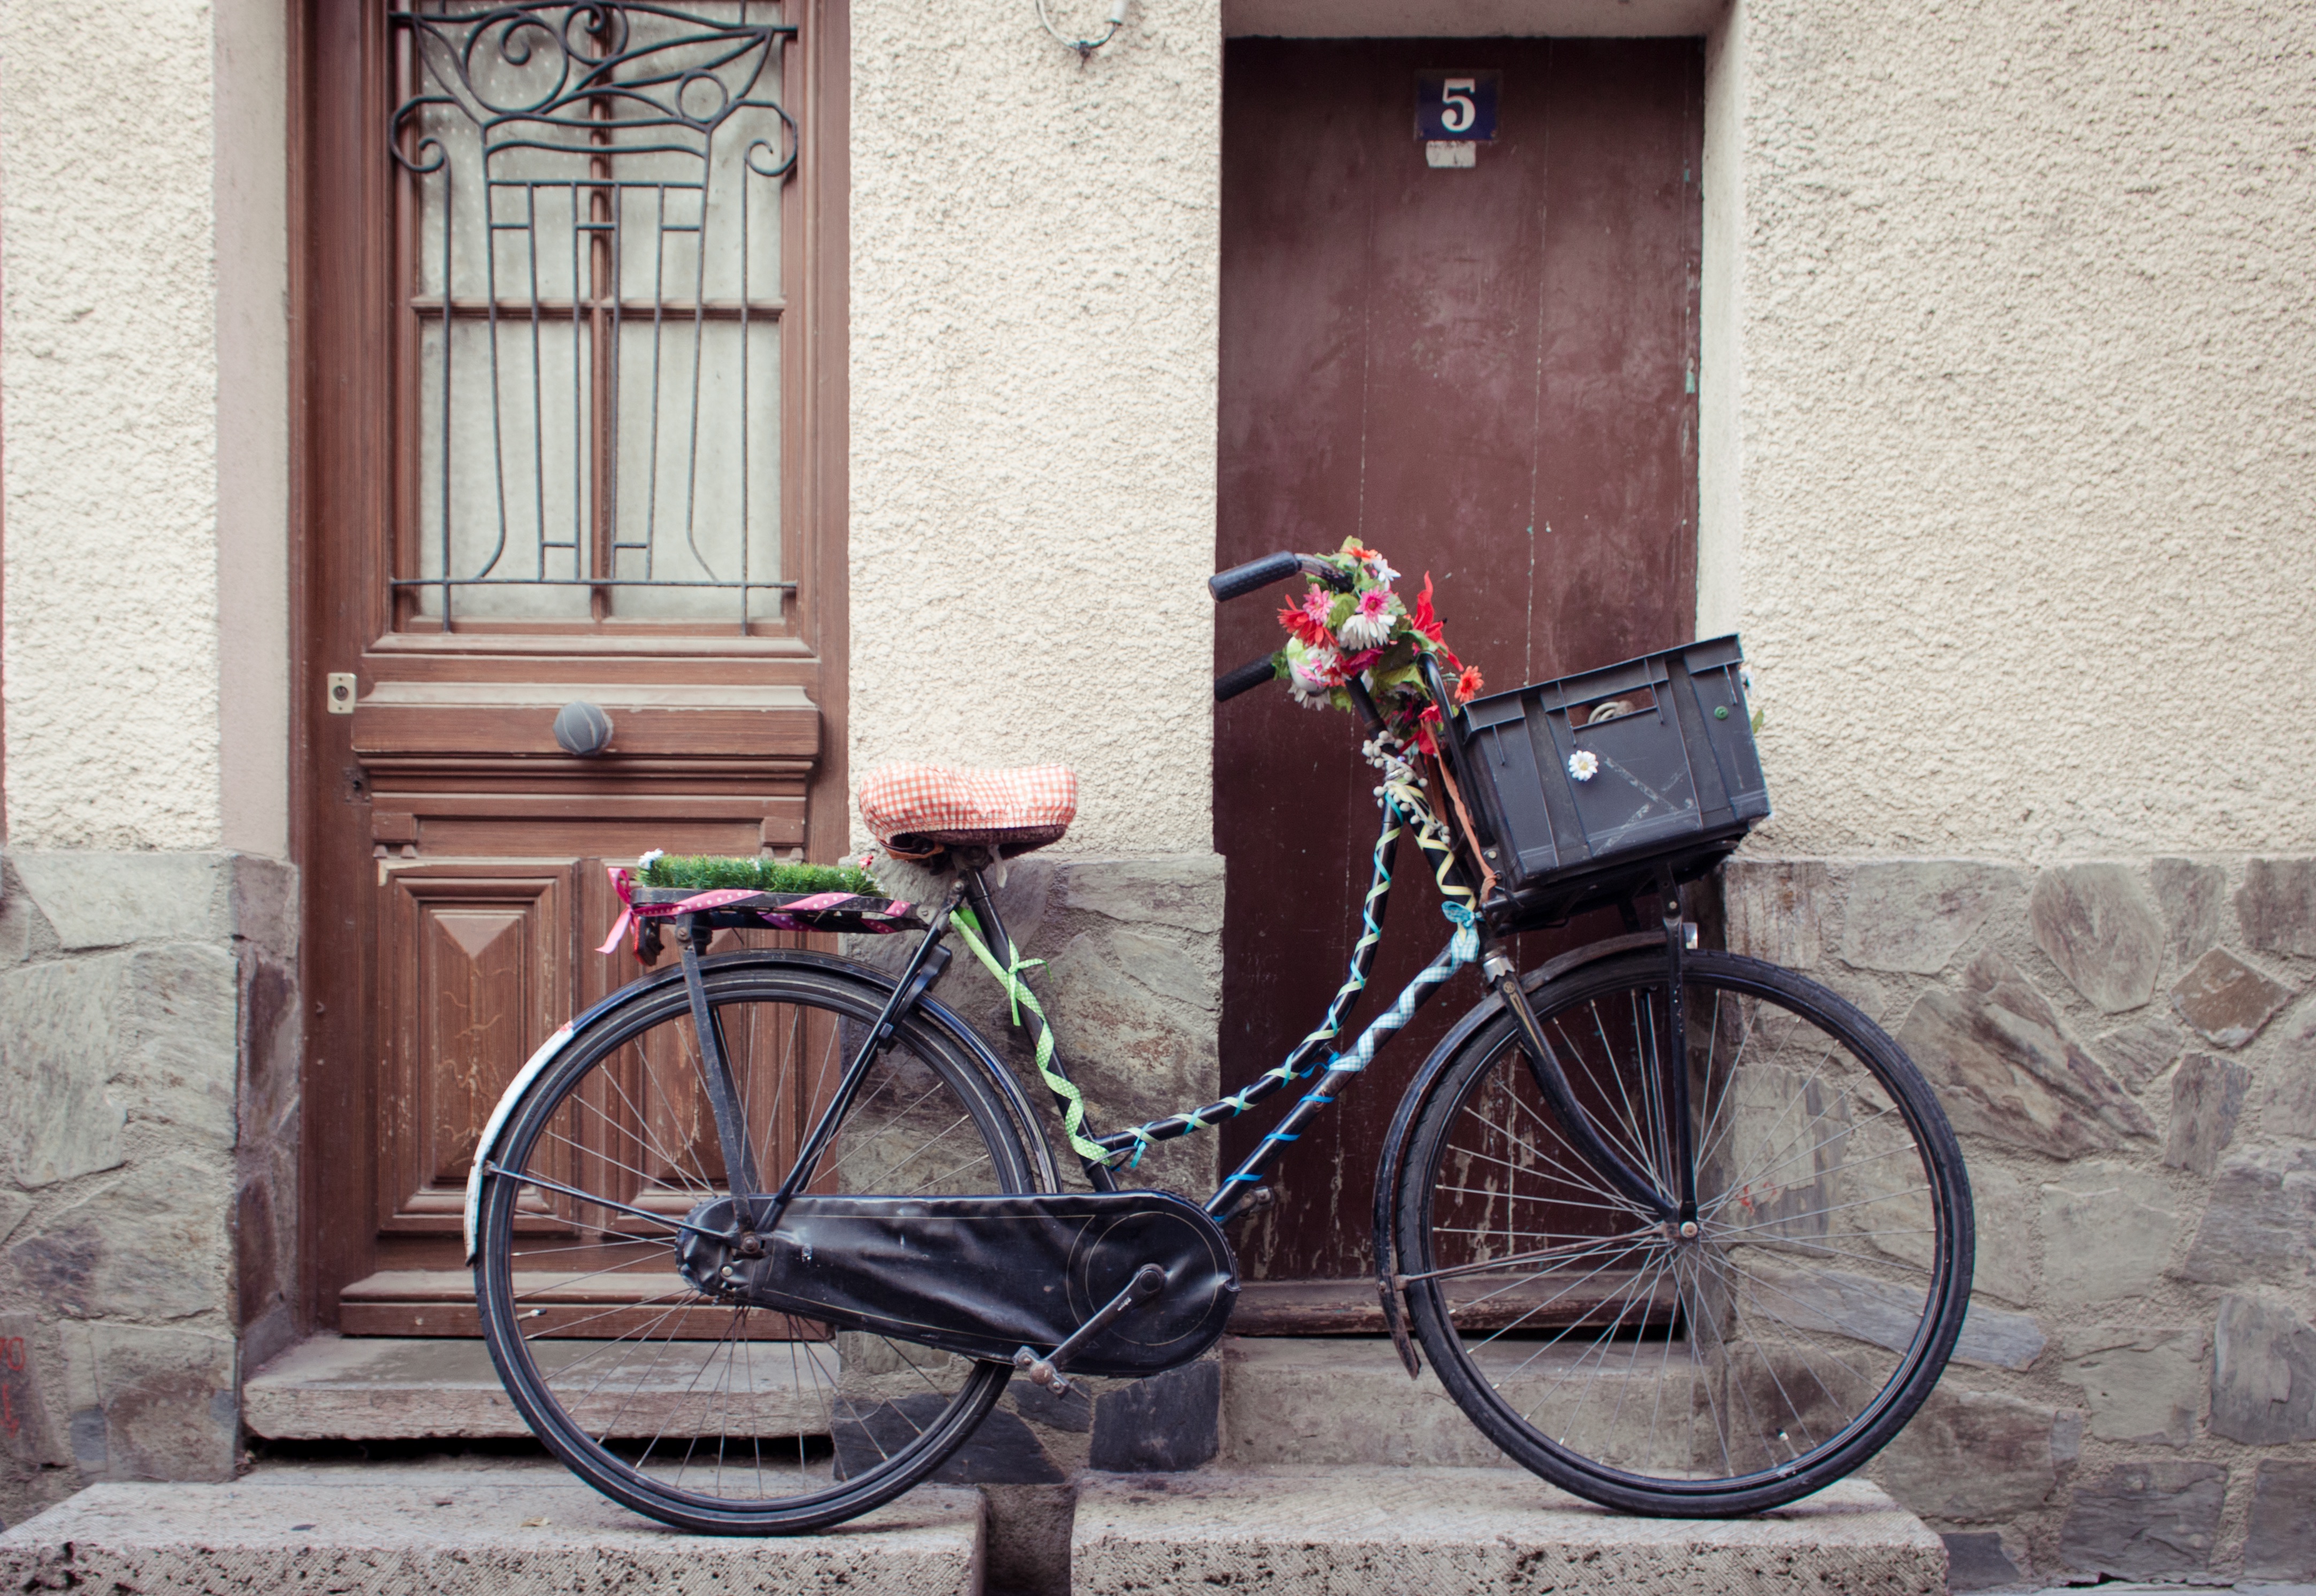
road, street, bicycle, vehicle, sports equipment, cycling, land vehicle